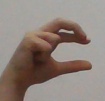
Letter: thal